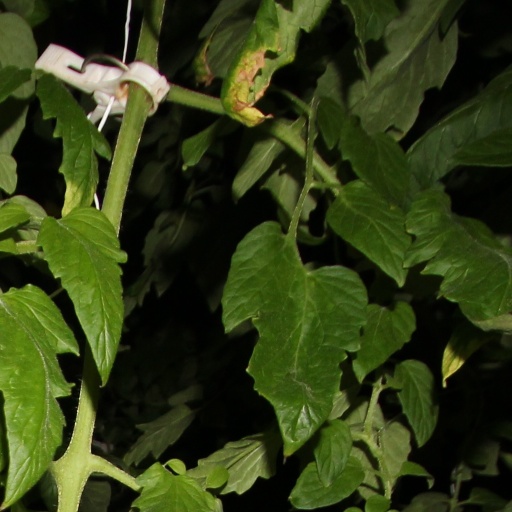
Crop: tomato